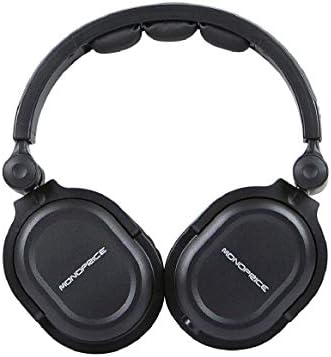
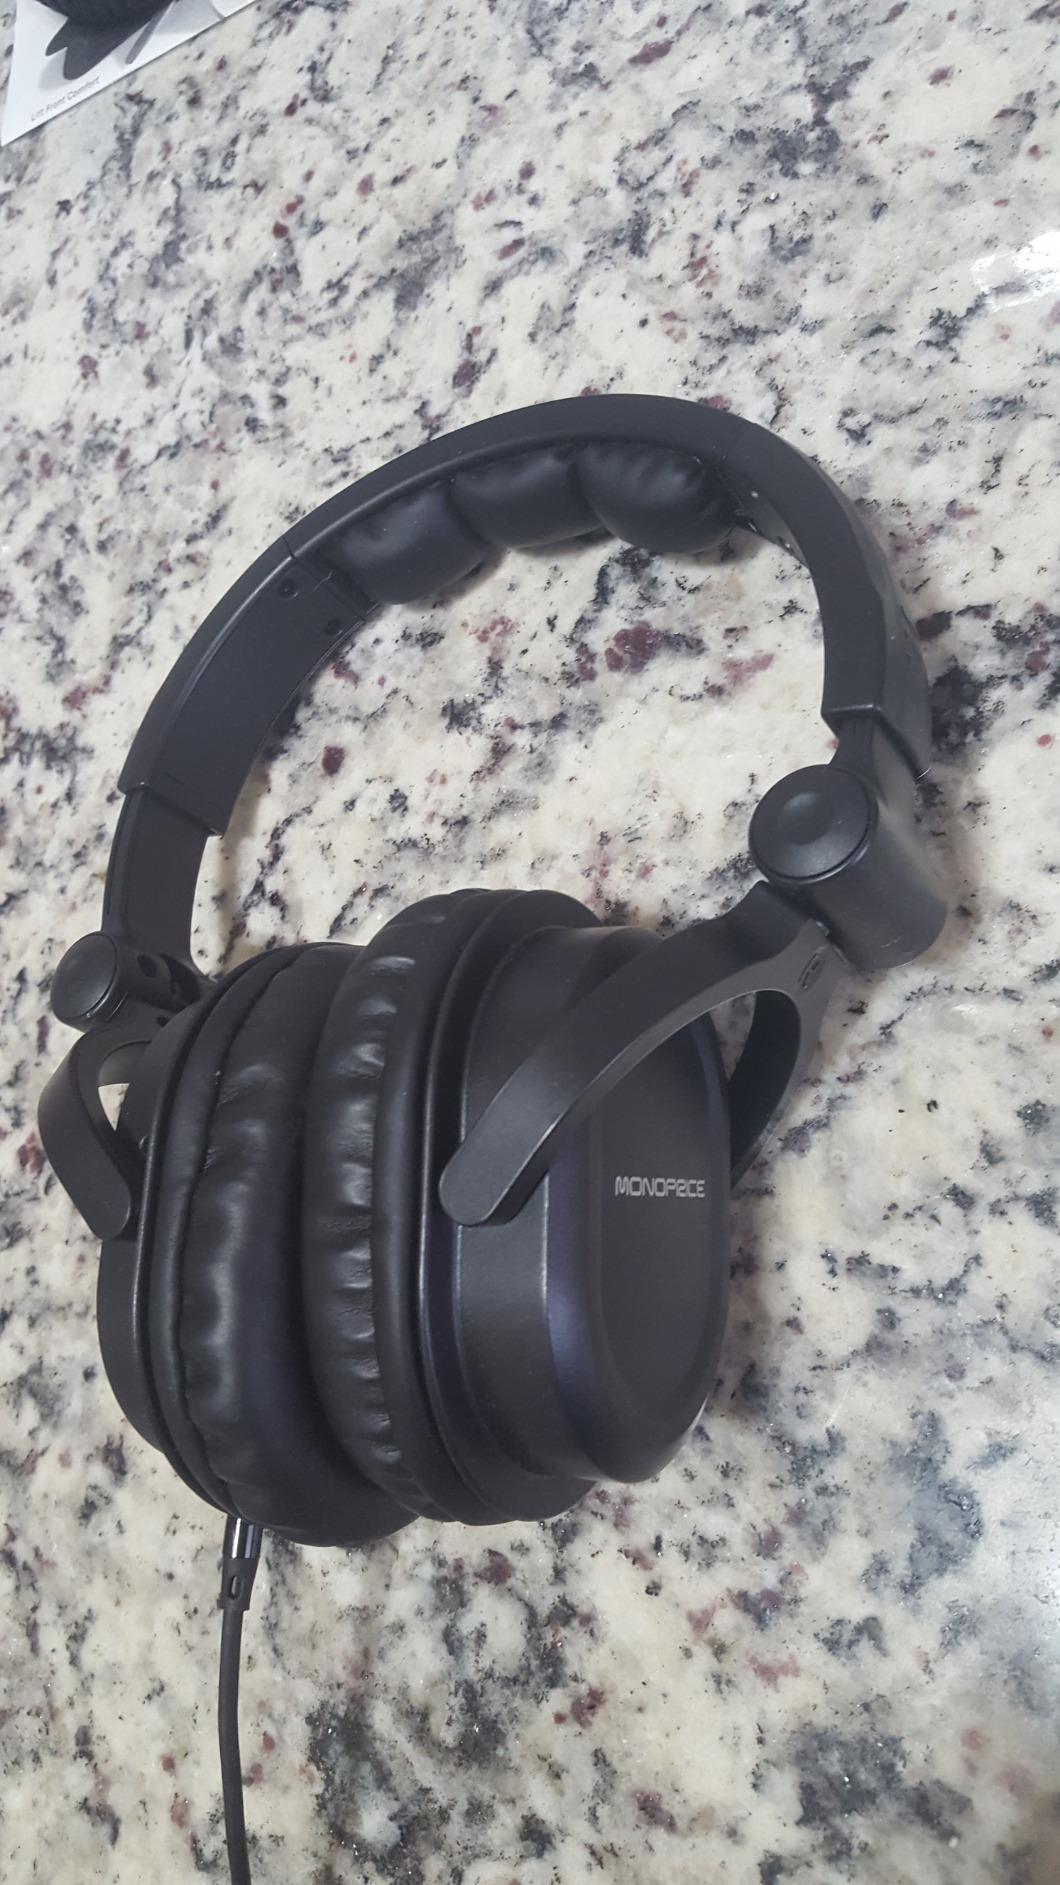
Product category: headphones
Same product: yes